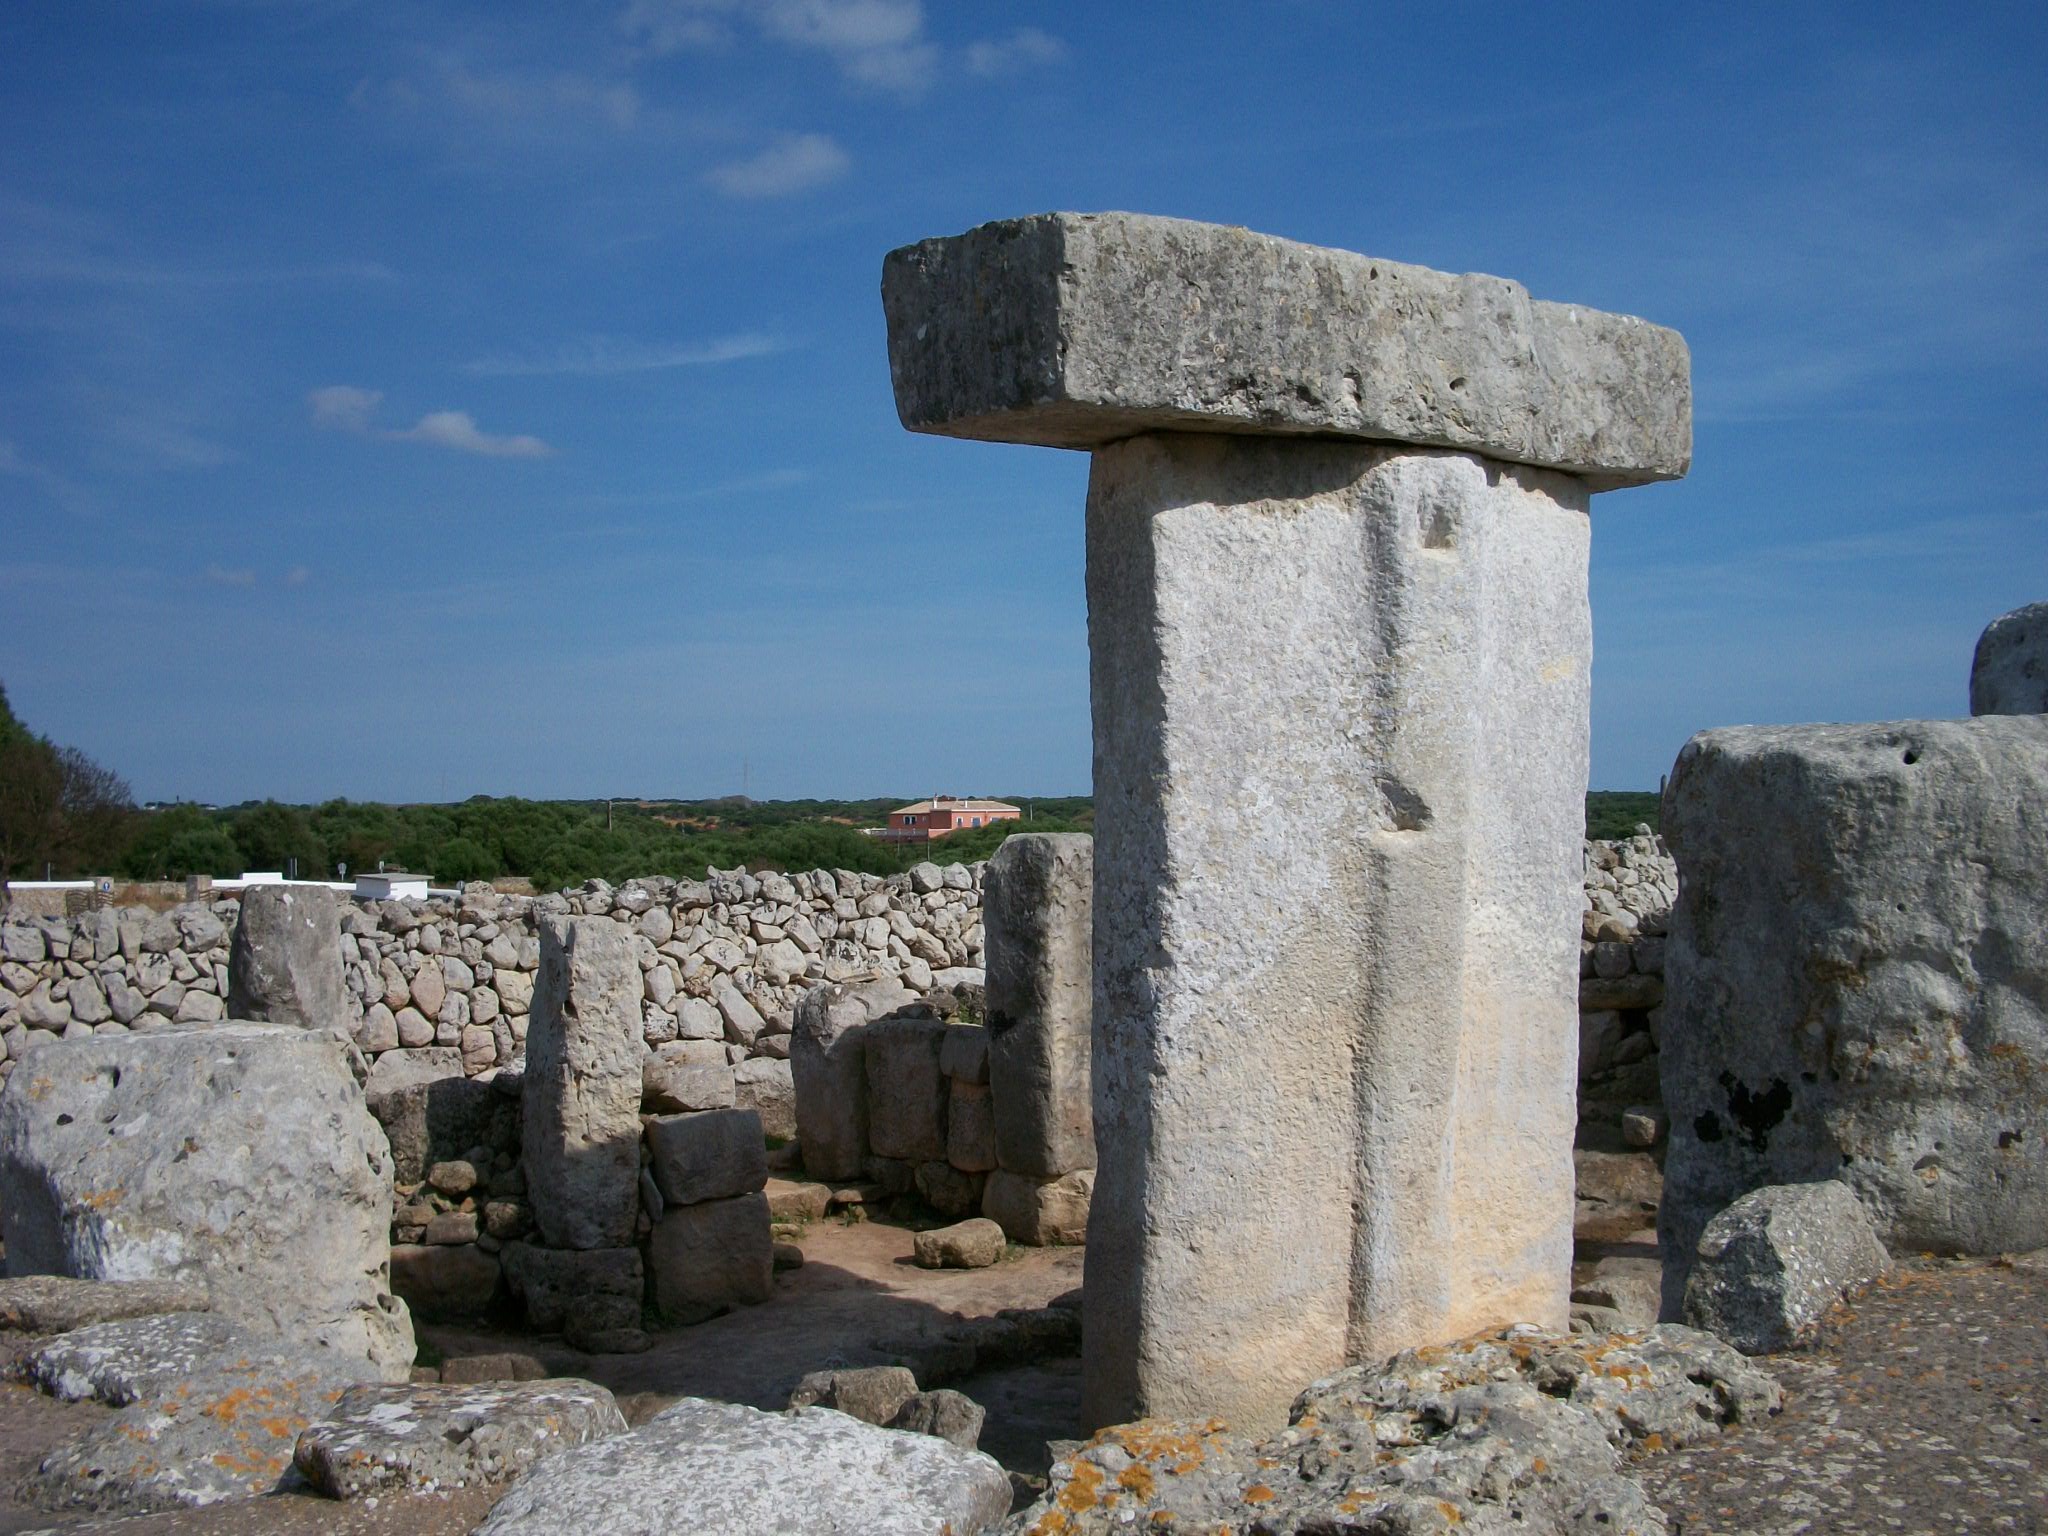
rock, structure, wall, monument, column, island, fortification, stones, archaeology, temple, ruins, history, monolith, balearic islands, archaeological site, menorca, megalith, ancient history, taula, talayot